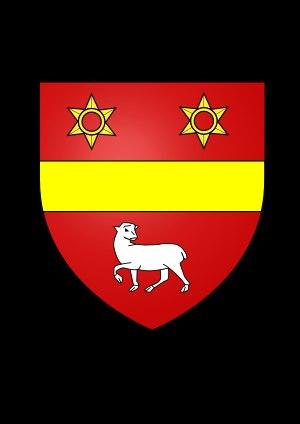
Jacques Raymond de Grenier de Taudias, dit le Chevalier Grenier ou Chevalier de Grenier, puis le Vicomte de Grenier, né à Saint-Pierre de la Martinique le 28 juin 1736 et mort le 2 janvier 1803 à Paris, est un officier de marine connu pour avoir découvert et exploré une nouvelle route maritime entre l'Île de France et les Indes. Ses travaux sur l'hydrographie, la cartographie et les courants marins lui valurent d'être nommé membre adjoint de l'Académie royale de Marine en 1769. Enseigne de vaisseau le 15 janvier 1762, il deviendra chef de division navale le 1ᵉʳ mai 1786, avant de quitter la marine le 4 avril 1789. Il servit successivement sur les navires le Hardi, le Dragon, l'Hébé, le Téméraire, la Biche, l’Heure du Berger, la Belle Poule, le Sphinx, la Boudeuse et enfin la Bretagne.